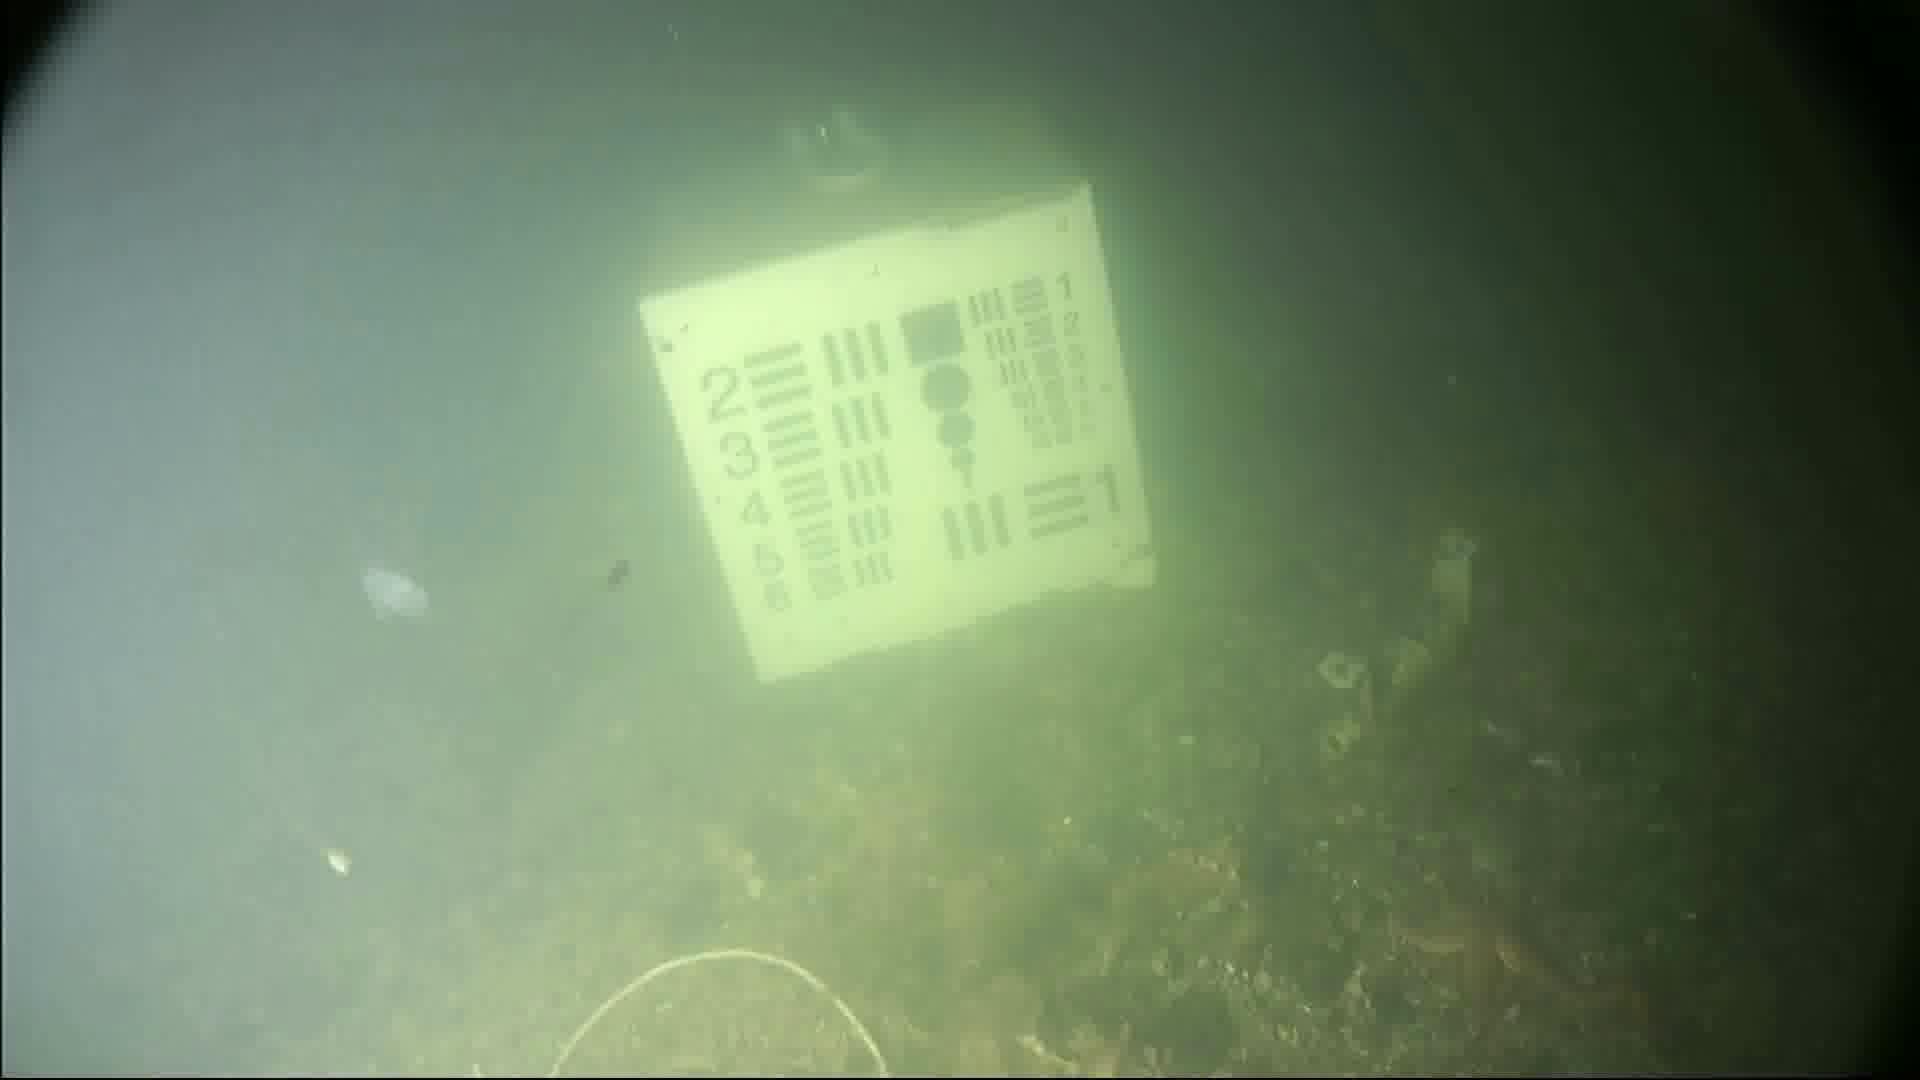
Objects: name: starfish
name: jellyfish